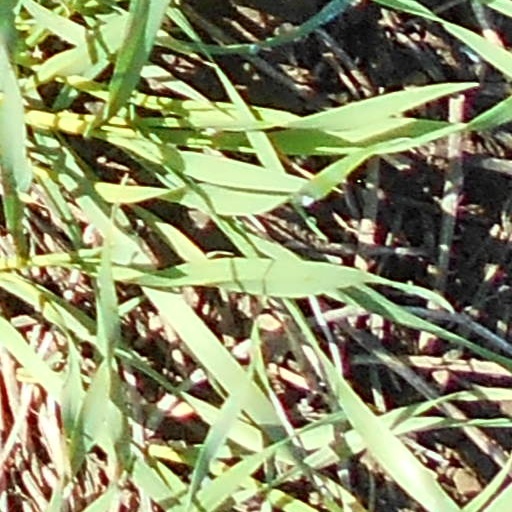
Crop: wheat